Pietro Belluschi

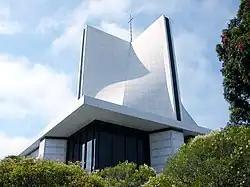
Cathedral of Saint Mary of the Assumption in San Francisco

At Doyle's office, Belluschi rose rapidly, soon becoming chief designer. After Doyle died in 1928, the firm took him into partnership in 1933. By 1943, Belluschi had assumed control of the firm by buying out all the other partners and was practicing under his own name.